Ivar Bentsen

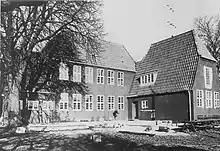
Bentsen's house at Møllevangen 1, Holbæk

Bentsen became the principal of his father's craft school in Vallekilde in 1908–1911. He then founded his own school in Holbæk, which he led from 1913 to 1920. He had designed a house for his own use at Bakkekammen 1 (1912–1913), where he also ran his private architectural practice. Bentsen later designed many other houses in the area, both on Bakkekammen and the adjacent street, Bakkekammen. He was responsible for designing a wide range of other buildings in Holbæk (Odsherred area), including dairies, schools, farm buildings, and private homes. His largest commission was the design of the new North West Zealand Electricity Plant in Svinninge. In 1915, Bentsen was a co-founder of Landsforeningen Bedre Byggeskik.